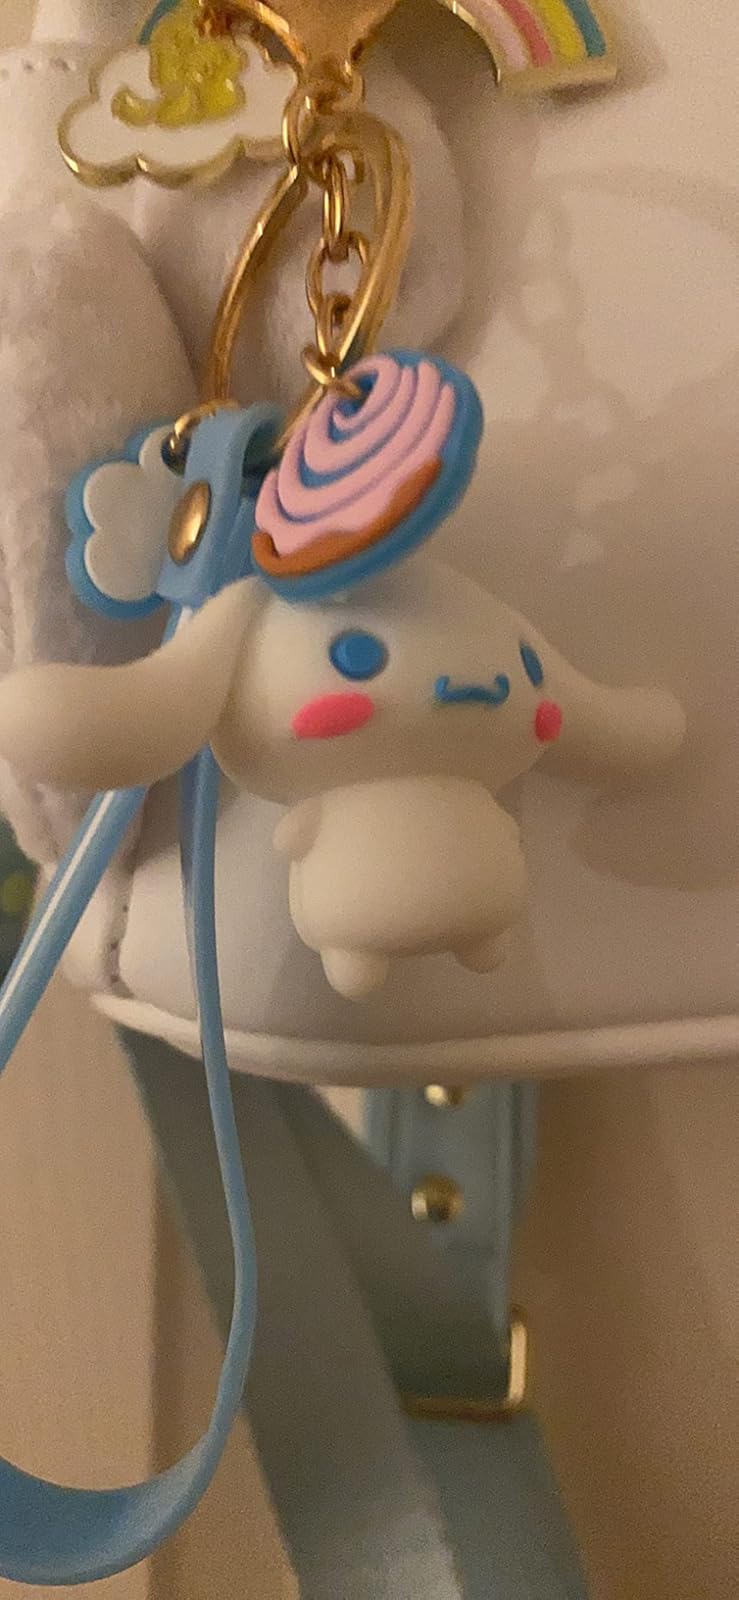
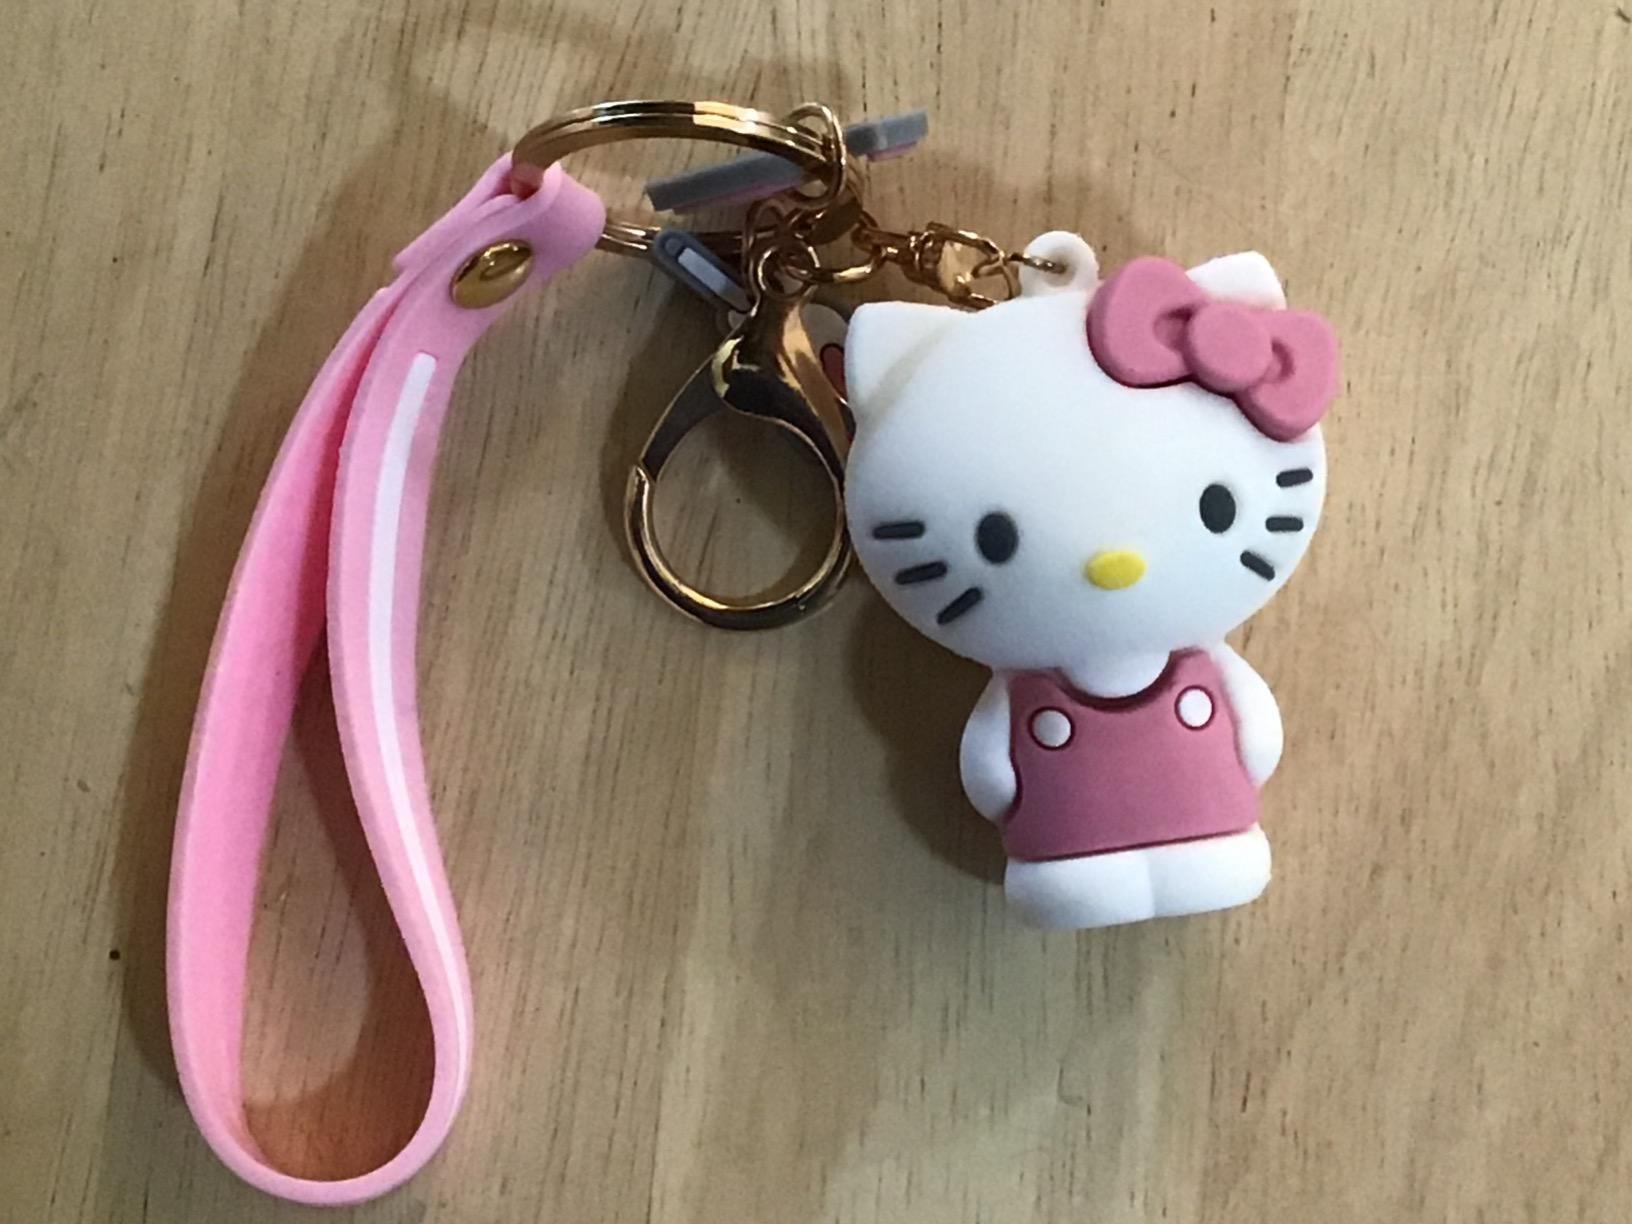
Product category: accessories_keychain
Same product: no